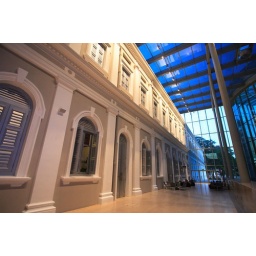
repainted window -- silver in color.